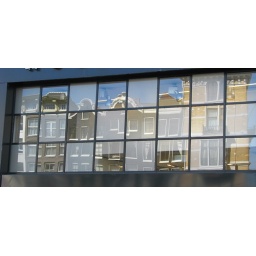
reflection in shop window on the golden bend of the herengracht amsterdam